Adam Jones (baseball)

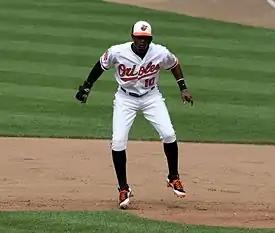
Adam Jones takes a lead off first base during a 2012 game vs. the Washington Nationals.

Jones started the 2012 season hitting .310 with 14 home runs and 31 RBIs through the Orioles' first 46 games. On May 26, he and Orioles agreed to a six-year contract extension worth at least $85.5 million. Escalators could raise that total to $91.5 million over the same period. The contract was the largest in Orioles history, surpassing previous contracts for Miguel Tejada and Nick Markakis, and made Jones the second highest paid center fielder, behind Matt Kemp of the Los Angeles Dodgers. Jones hit the second walk-off home run of his career on June 9, a two-run home run in the bottom of the 12th inning that resulted in a 6–4 victory for the Orioles over the Philadelphia Phillies.